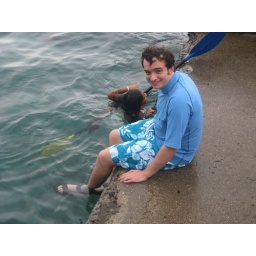
The girl reminded me of Lilo, she was running around and jumped into the water after losing her paddle.